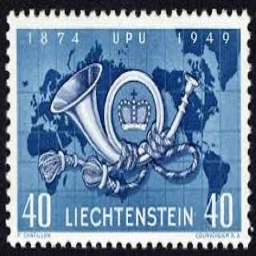
Liechtenstein PostalMuseum